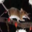
Label: mouse